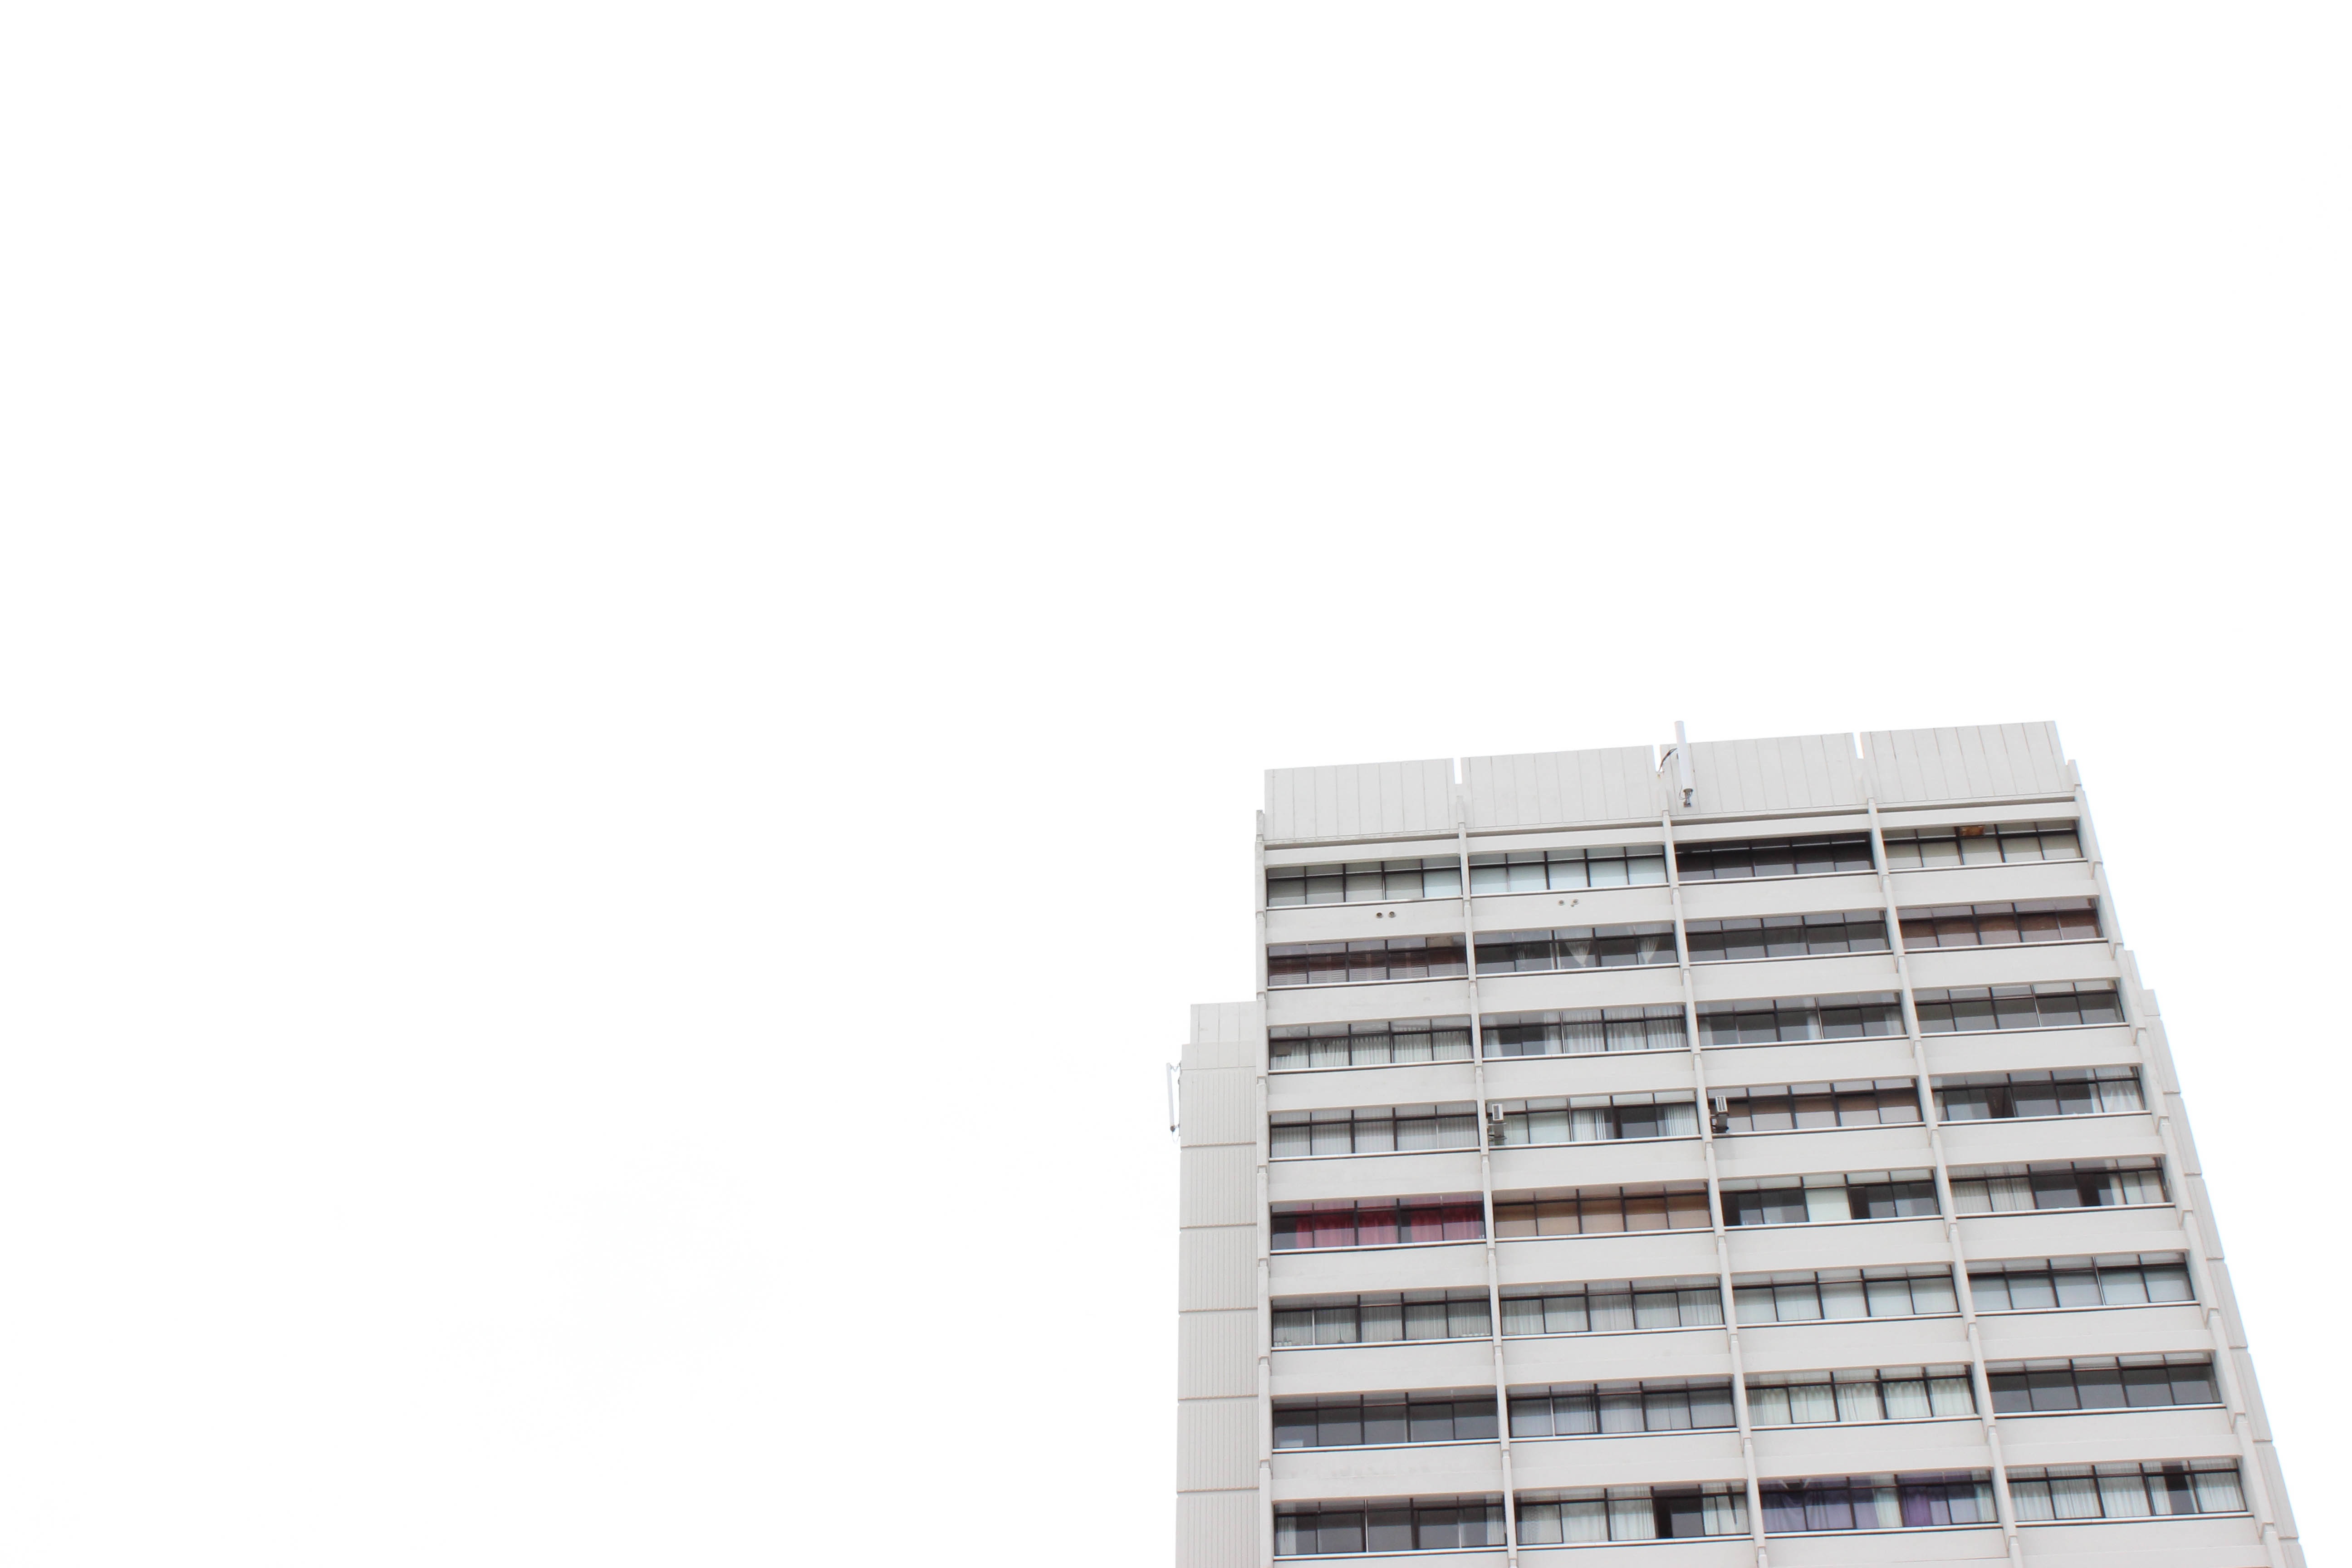
line, design